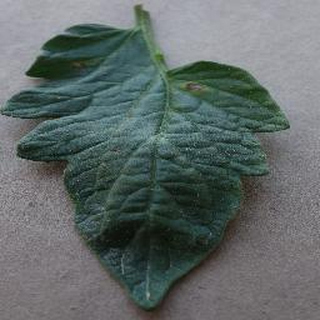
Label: tomato_early_blight